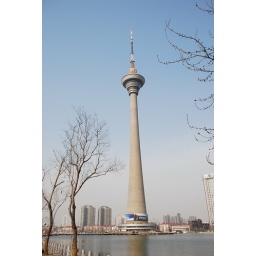
The tallest place in Tianjin, this tower is close to my house and it is where the Tianjin news is